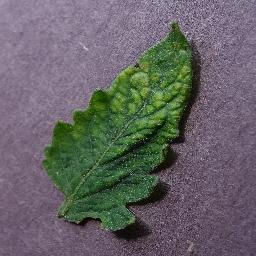
Label: Tomato___Tomato_mosaic_virus